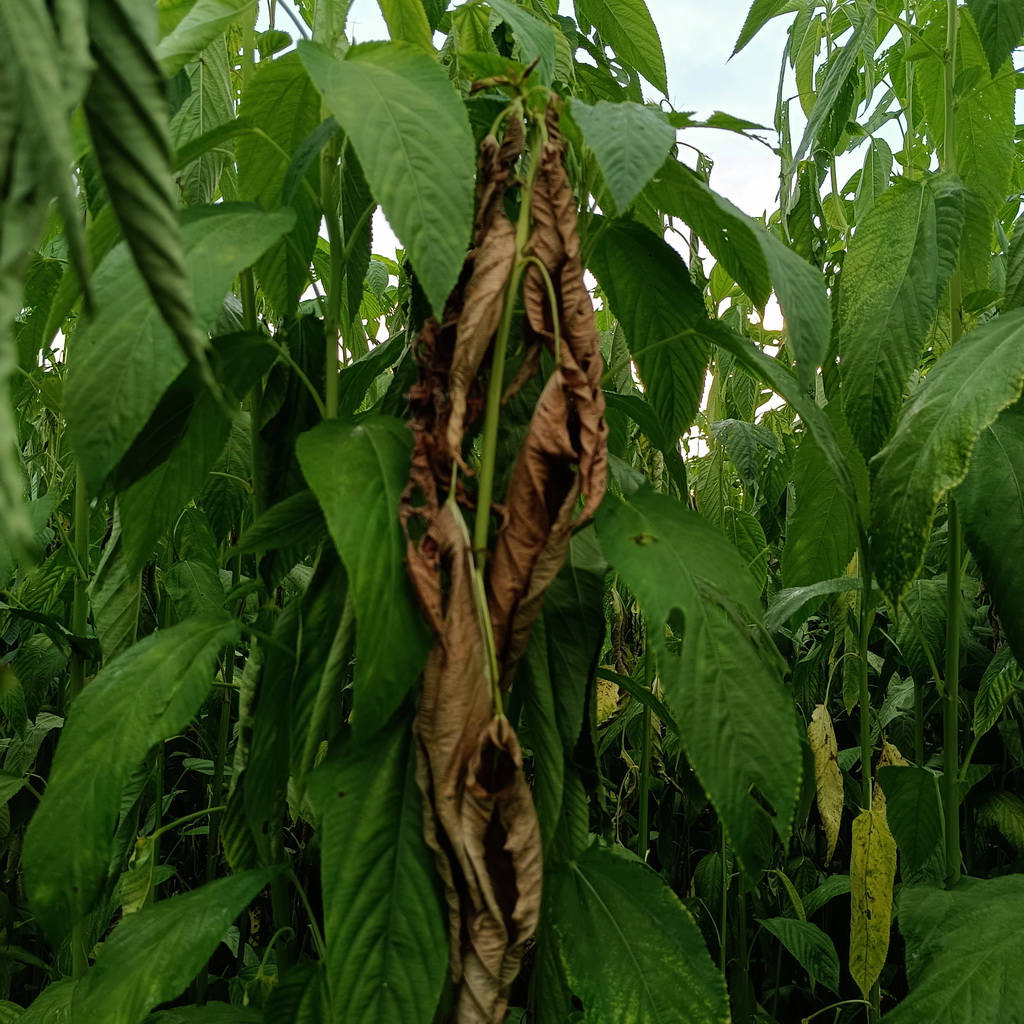
Label: Dieback